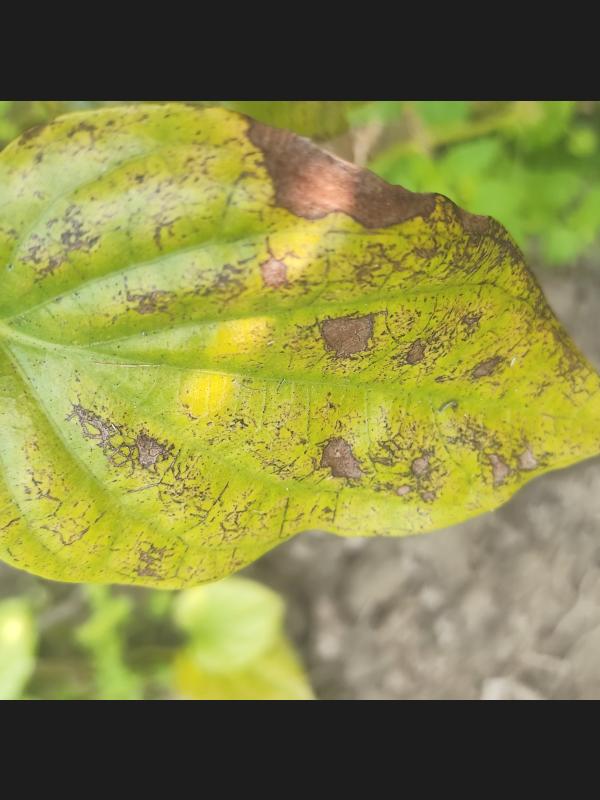
Label: Fungal_Brown_Spot_Disease